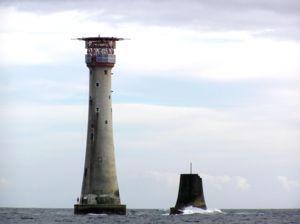
Le phare d'Eddystone se dresse sur les redoutables Eddystone Rocks, dans la Manche, à 9 miles au sud-ouest de Rame Head, dans le Sud de l'Angleterre. Bien que Rame Head se trouve en Cornouailles, les rochers sont dans le Devon.
Ce qui suit est la liste des Historic Civil Engineering Landmarks, c'est-à-dire la liste des monuments historiques de génie civil, établie aux États-Unis par l' American Society of Civil Engineers depuis qu'elle a commencé le programme en 1964. Cette désignation est accordée à des projets, des structures et des sites situés aux États-Unis et dans le reste du monde. À compter de 2013, il y a plus de 260 éléments dans cette liste.
Ceci est la liste des phares d'Angleterre du nord-est au nord-ouest. Elle comprend aussi des phares qui ne sont plus utilisés comme lumière, mais qui sont encore debout. Ils sont gérés, pour l'essentiel, par le Trinity House Lighthouse Service, l'organisme britannique des phares et balises.
Les Eddystone Rocks sont des bancs de rochers à fleur d'eau de la Manche.